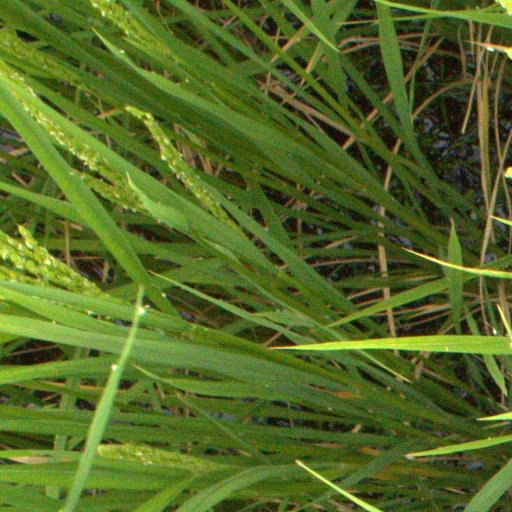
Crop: rice